Stark Raving Mad (2002 film)

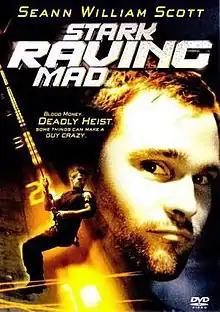
DVD cover

Stark Raving Mad is a 2002 American heist comedy film directed and written by Drew Daywalt and David Schneider and starring Seann William Scott and Lou Diamond Phillips. The film follows thief Ben McGewan (Scott), who organizes a rave at a nightclub in order to mask a bank heist. The film's soundtrack was composed by John Digweed.